Judiciary of Texas

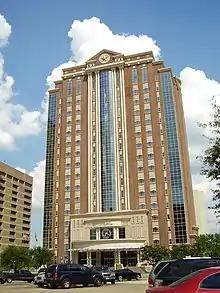
The Harris County Civil Courthouse

Not to be confused with County Courts at Law, which are created by statute, there is a County Court for each of the 254 counties in Texas. The Texas Constitution states that "[t]here shall be established in each county in this State a County Court ..." Sections 15 through 17 of Article V, as well as Chapters 25 and 26 of the Texas Government Code, outline the duties of these Courts and their officers.